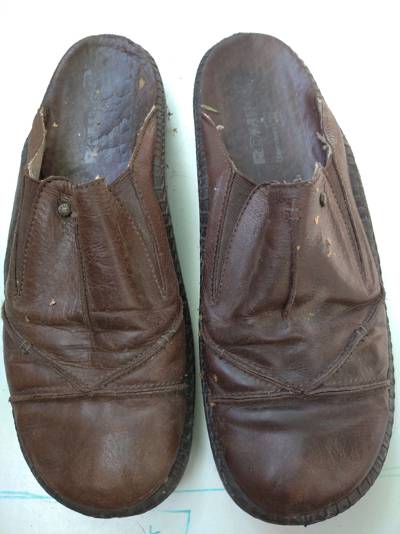
Waste category: shoes